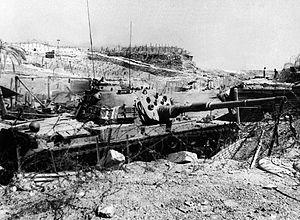
L'opération Badr, ou le plan Badr, est une opération militaire lancée par l'Égypte le 6 octobre 1973 avec pour objectif la reconquête d'une partie du désert du Sinaï grâce à une traversée du canal de Suez et la prise des fortifications israéliennes de la ligne Bar-Lev. Elle est lancée en parallèle avec une offensive syrienne sur le plateau du Golan, et marque ainsi le début de la guerre israélo-arabe de 1973.